Alessandro Manzoni

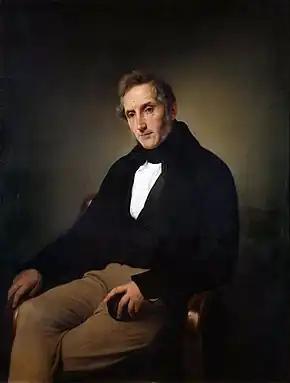
"Portrait of Alessandro Manzoni" by Francesco Hayez(Pinacoteca di Brera, Milan, 1841)

Alessandro Francesco Tommaso Antonio Manzoni (7 March 1785 – 22 May 1873) was an Italian poet, novelist and philosopher.